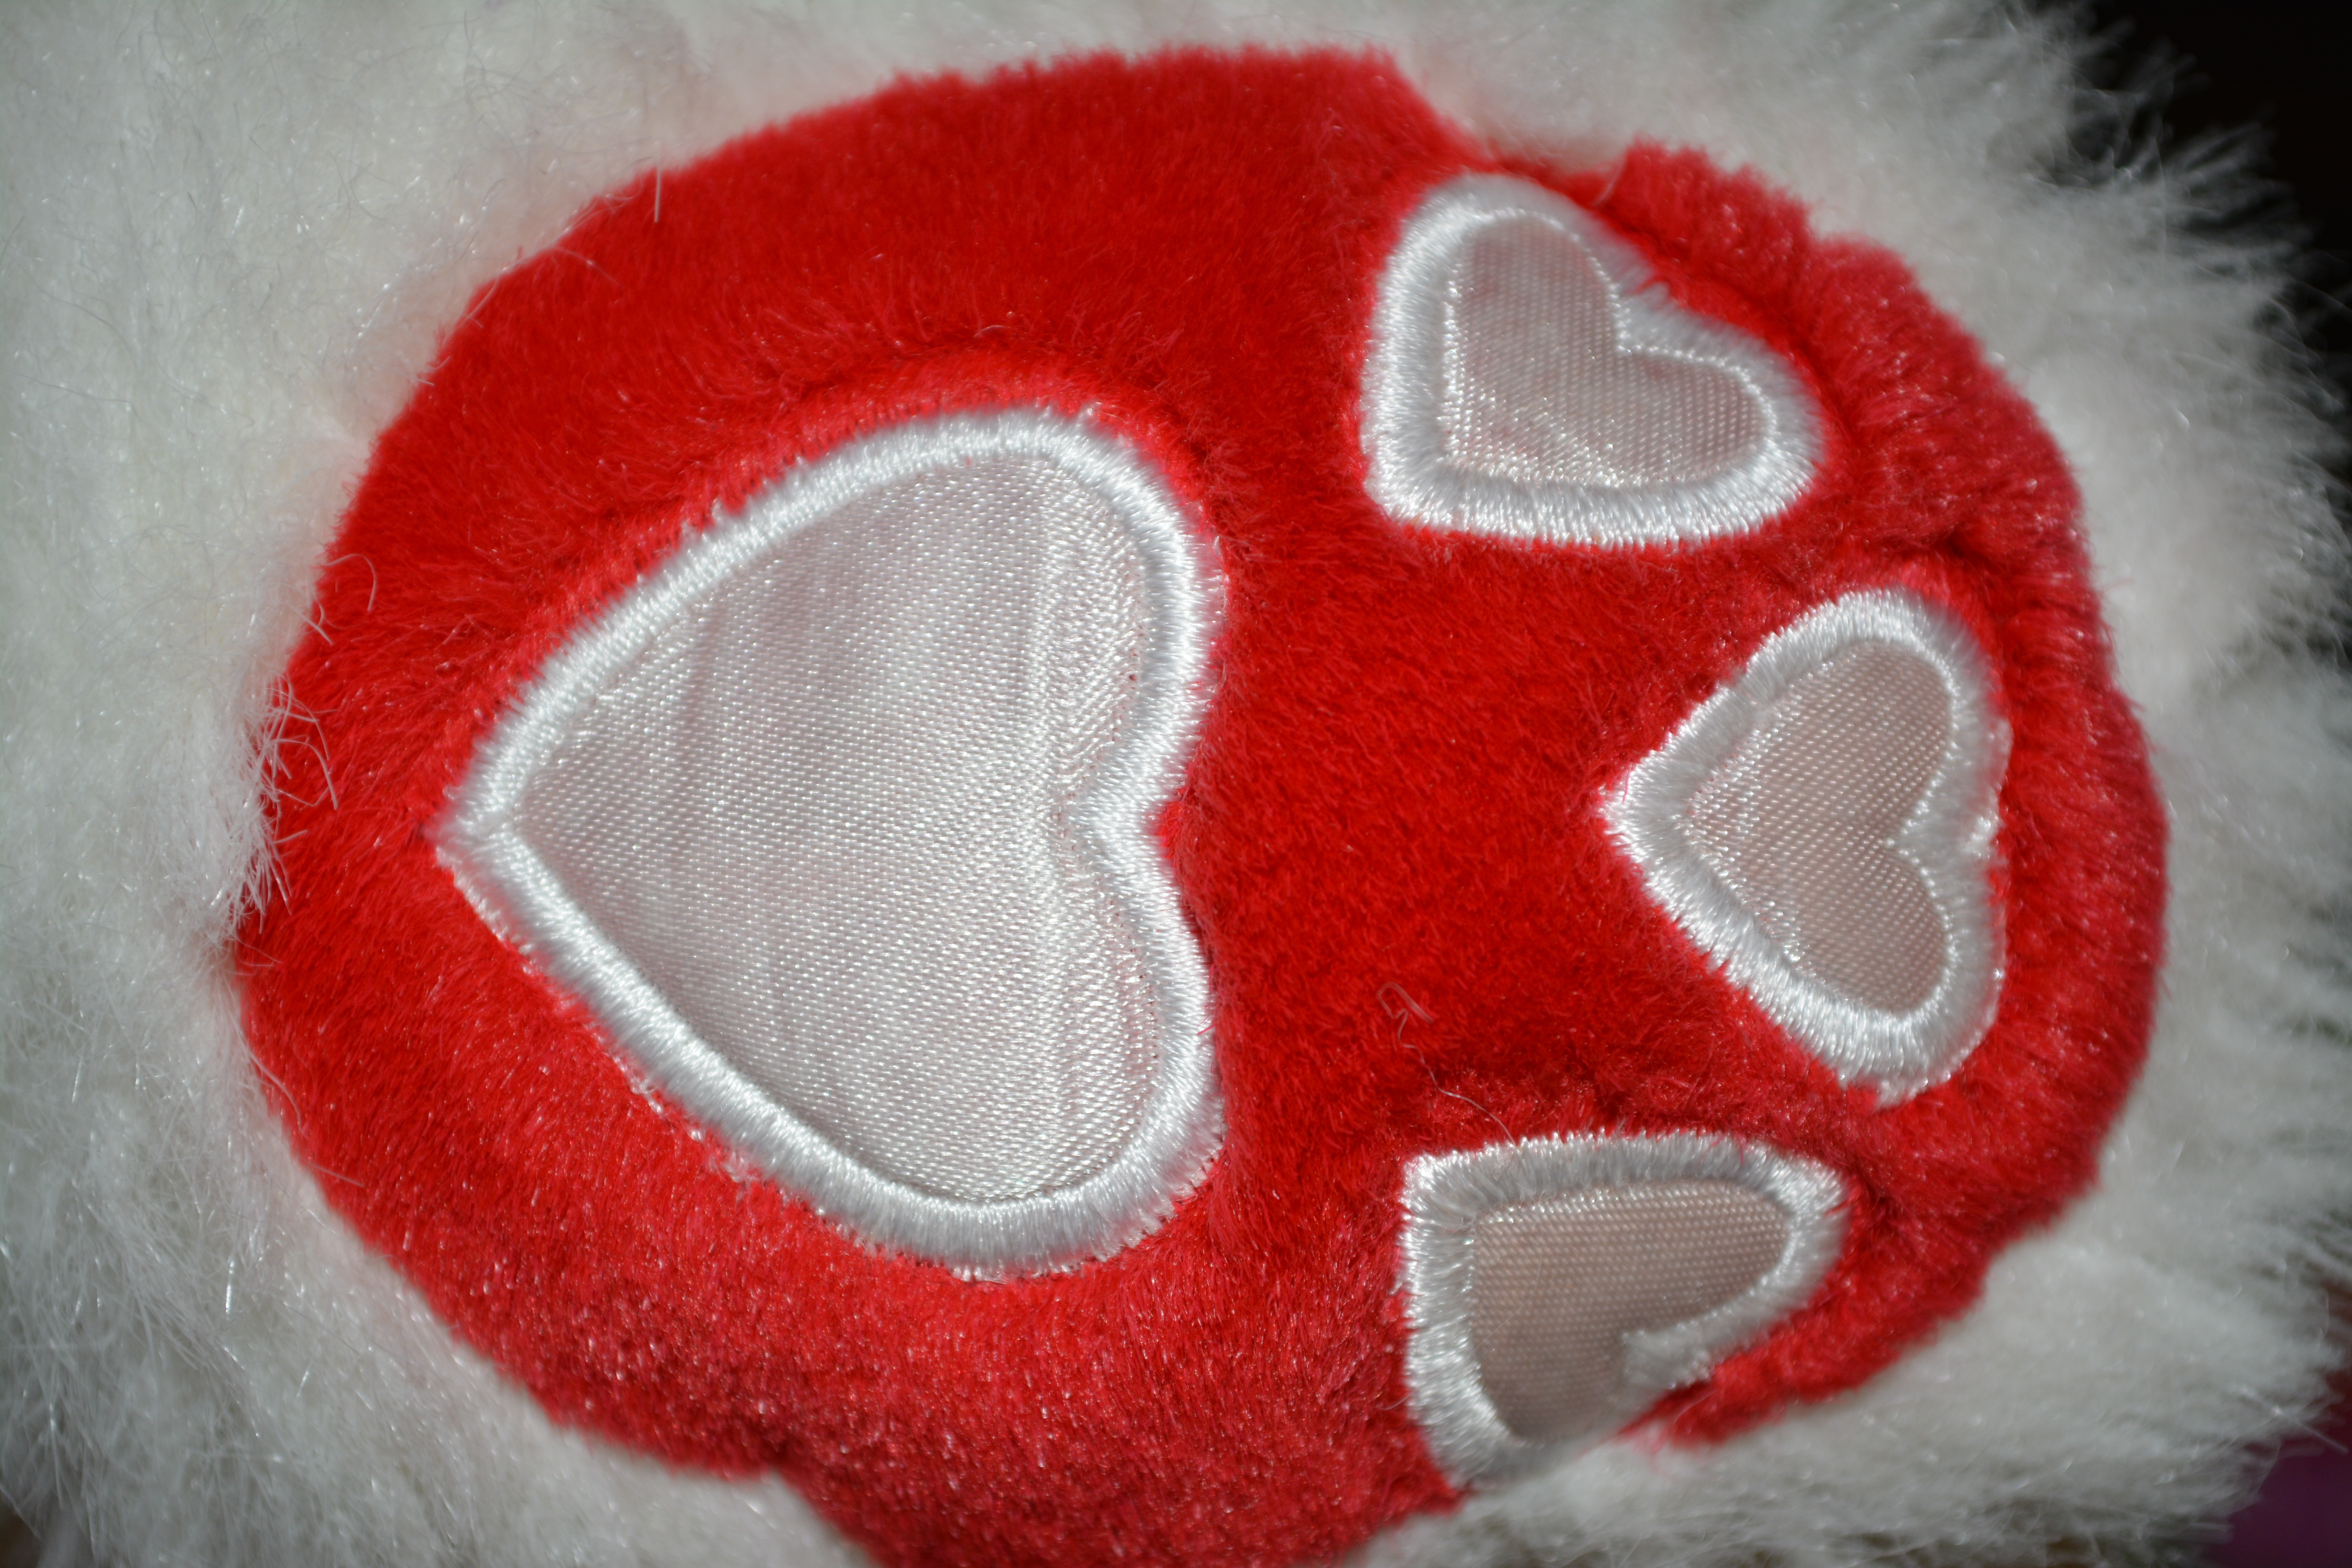
number, love, red, color, romance, romantic, cloth, pillow, human body, art, hearts, plush, organ, valentine, embroidery, valentine's day, stuffed toy